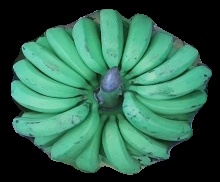
Variety: pachbale
Grade: grade2